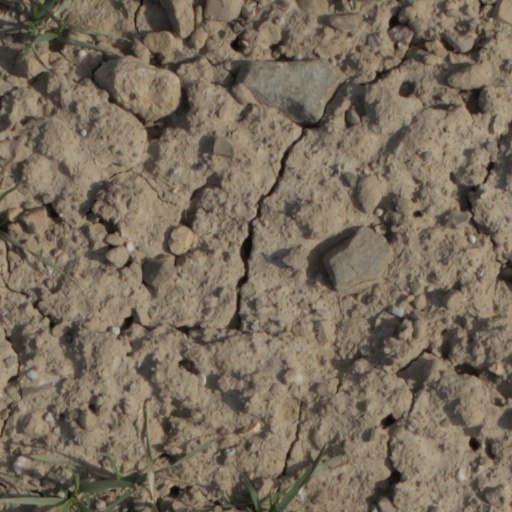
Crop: wheat